Winter Palace

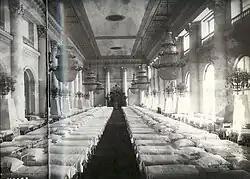
1915, the Nicholas Hall, transformed to a hospital ward

Subsequently, little changed politically in Russia during this period, and the Winter Palace remained in darkness. In 1913, the Romanov dynasty celebrated its tercentenary, marked by various ceremonies around the country. In 1914, Russia was forced to go to war as a result of the Triple Entente Alliance. The Tsar and Empress briefly returned to the Winter Palace to stand on their balcony to accept salutes and homage from the departing troops. As the departing troops saluted their monarch in front of the palace, plans were being drawn up to store the palace's contents and convert the state rooms into a hospital to receive returning troops.